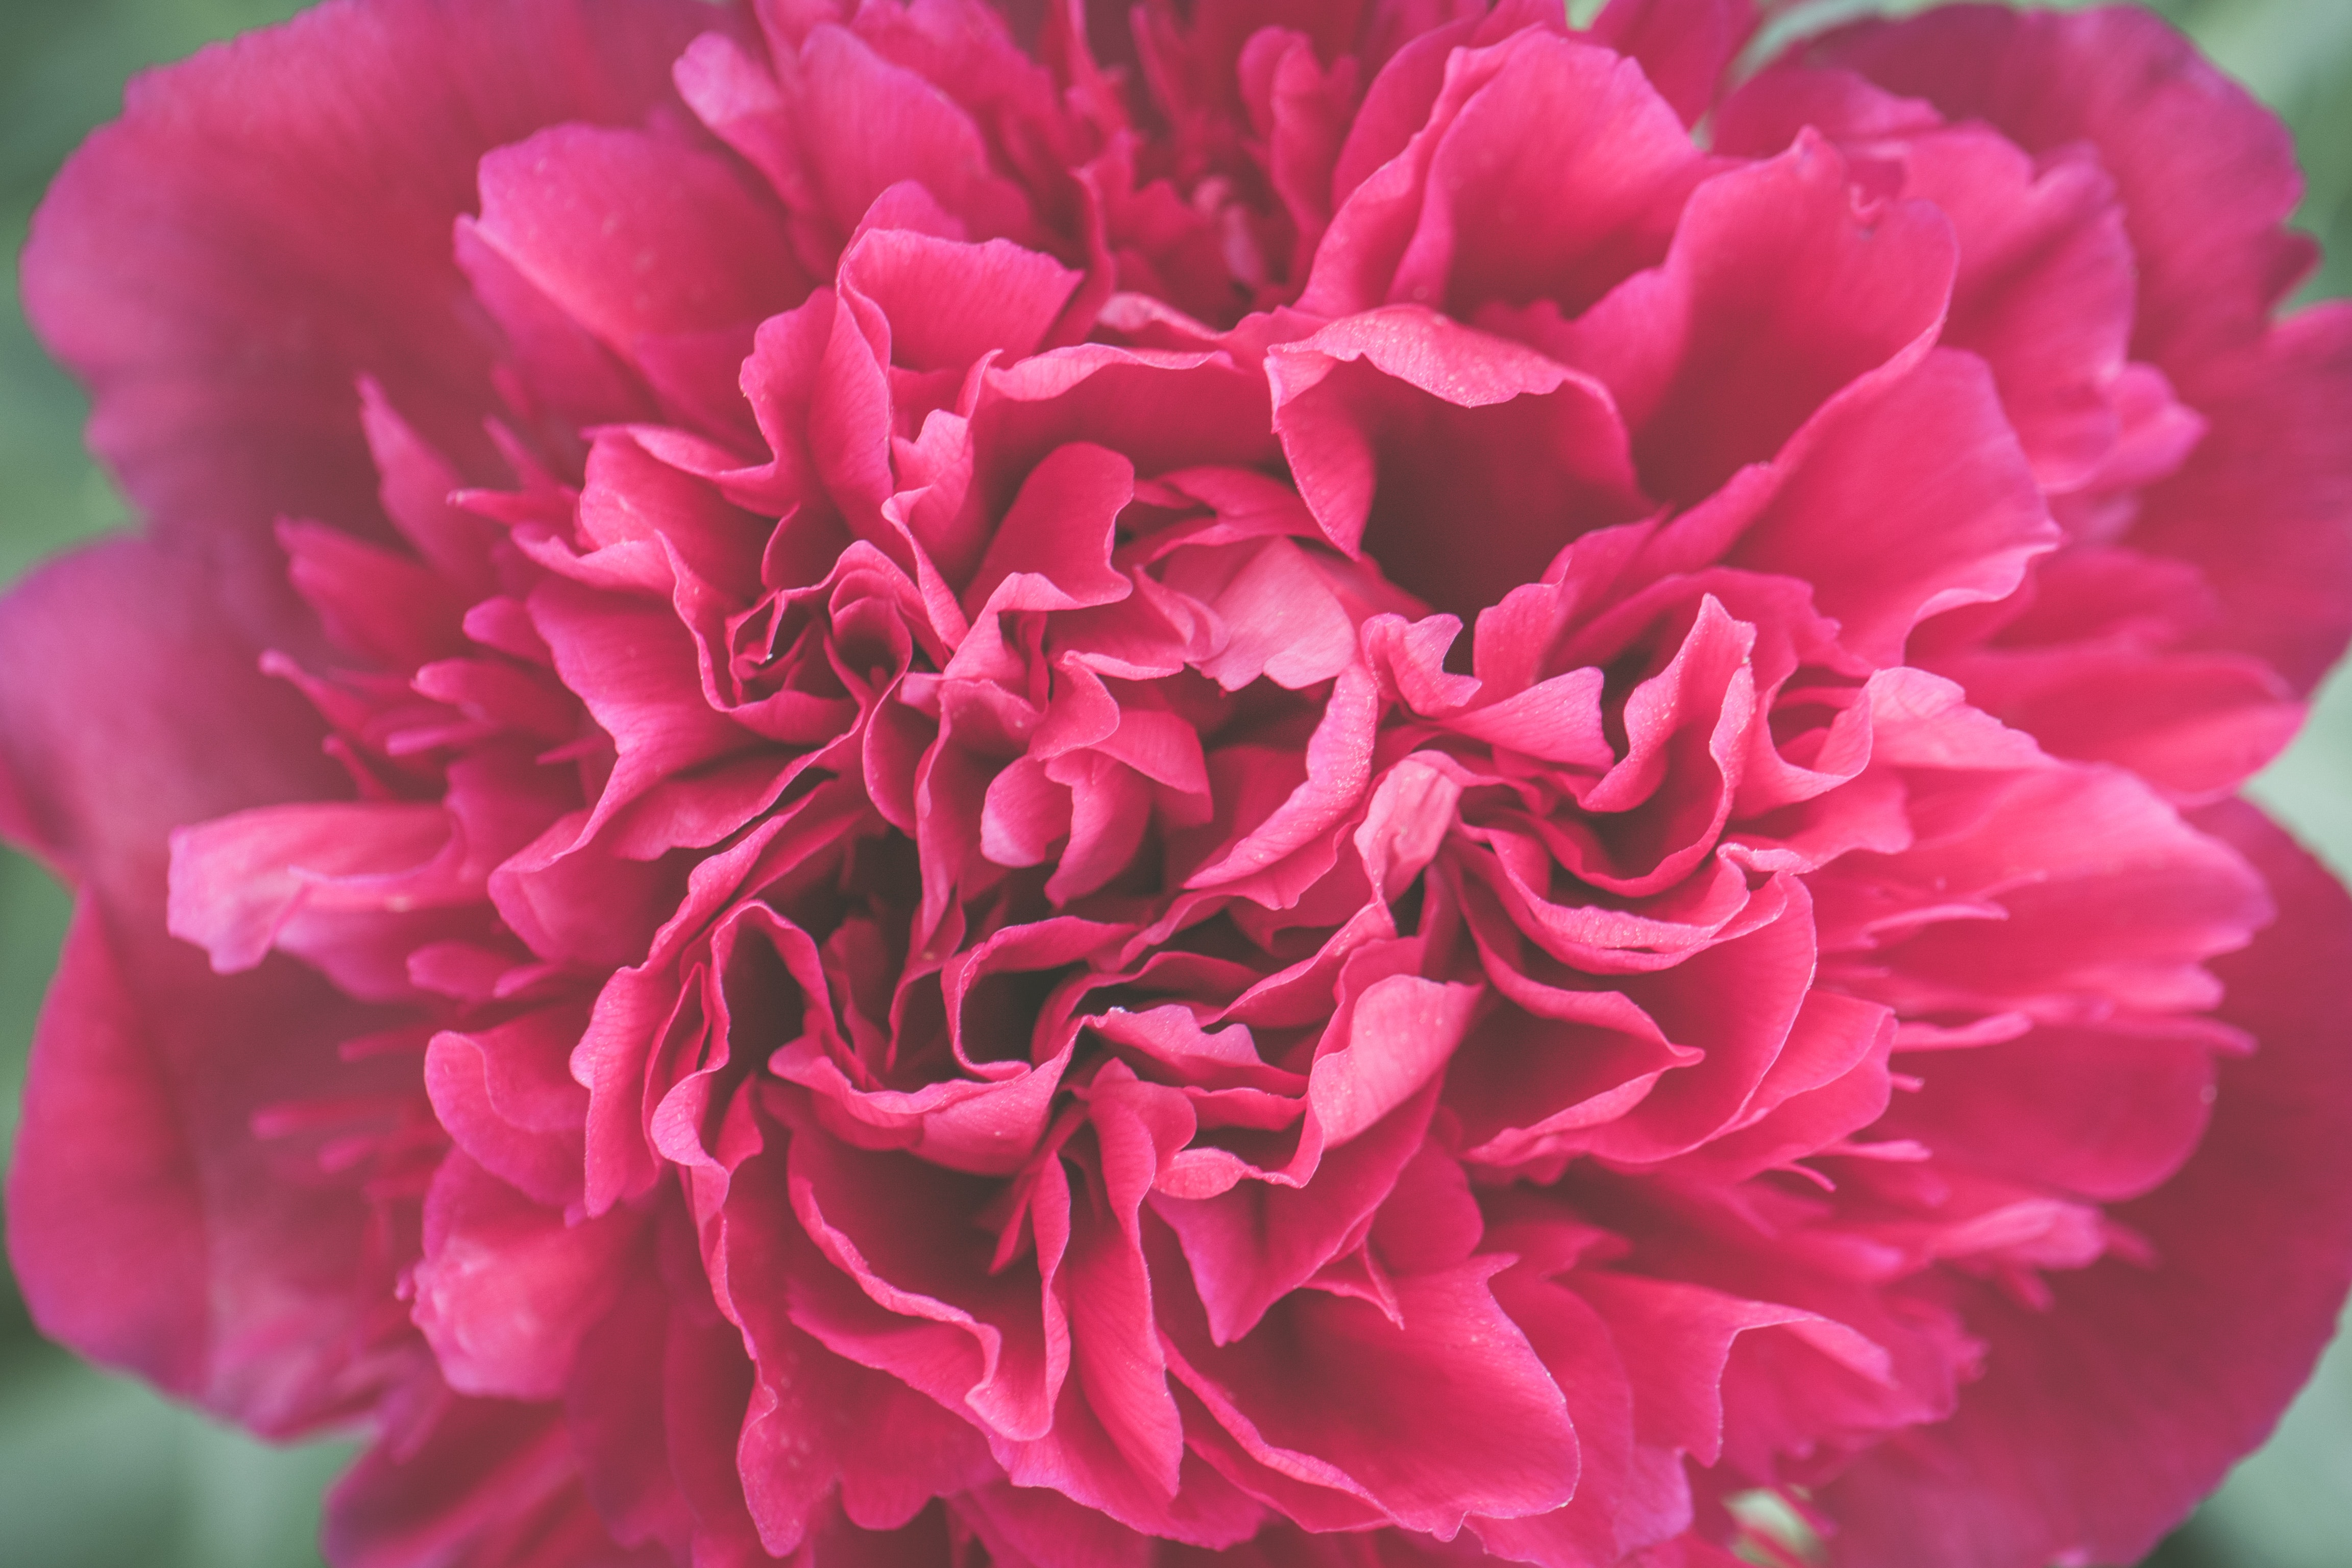
flower, flowering plant, petal, pink, plant, common peony, peony, carnation, Chinese peony, rose family, pink family, annual plant, magenta, dianthus, rosa centifolia, cut flowers, rose, rose order, geranium, perennial plant